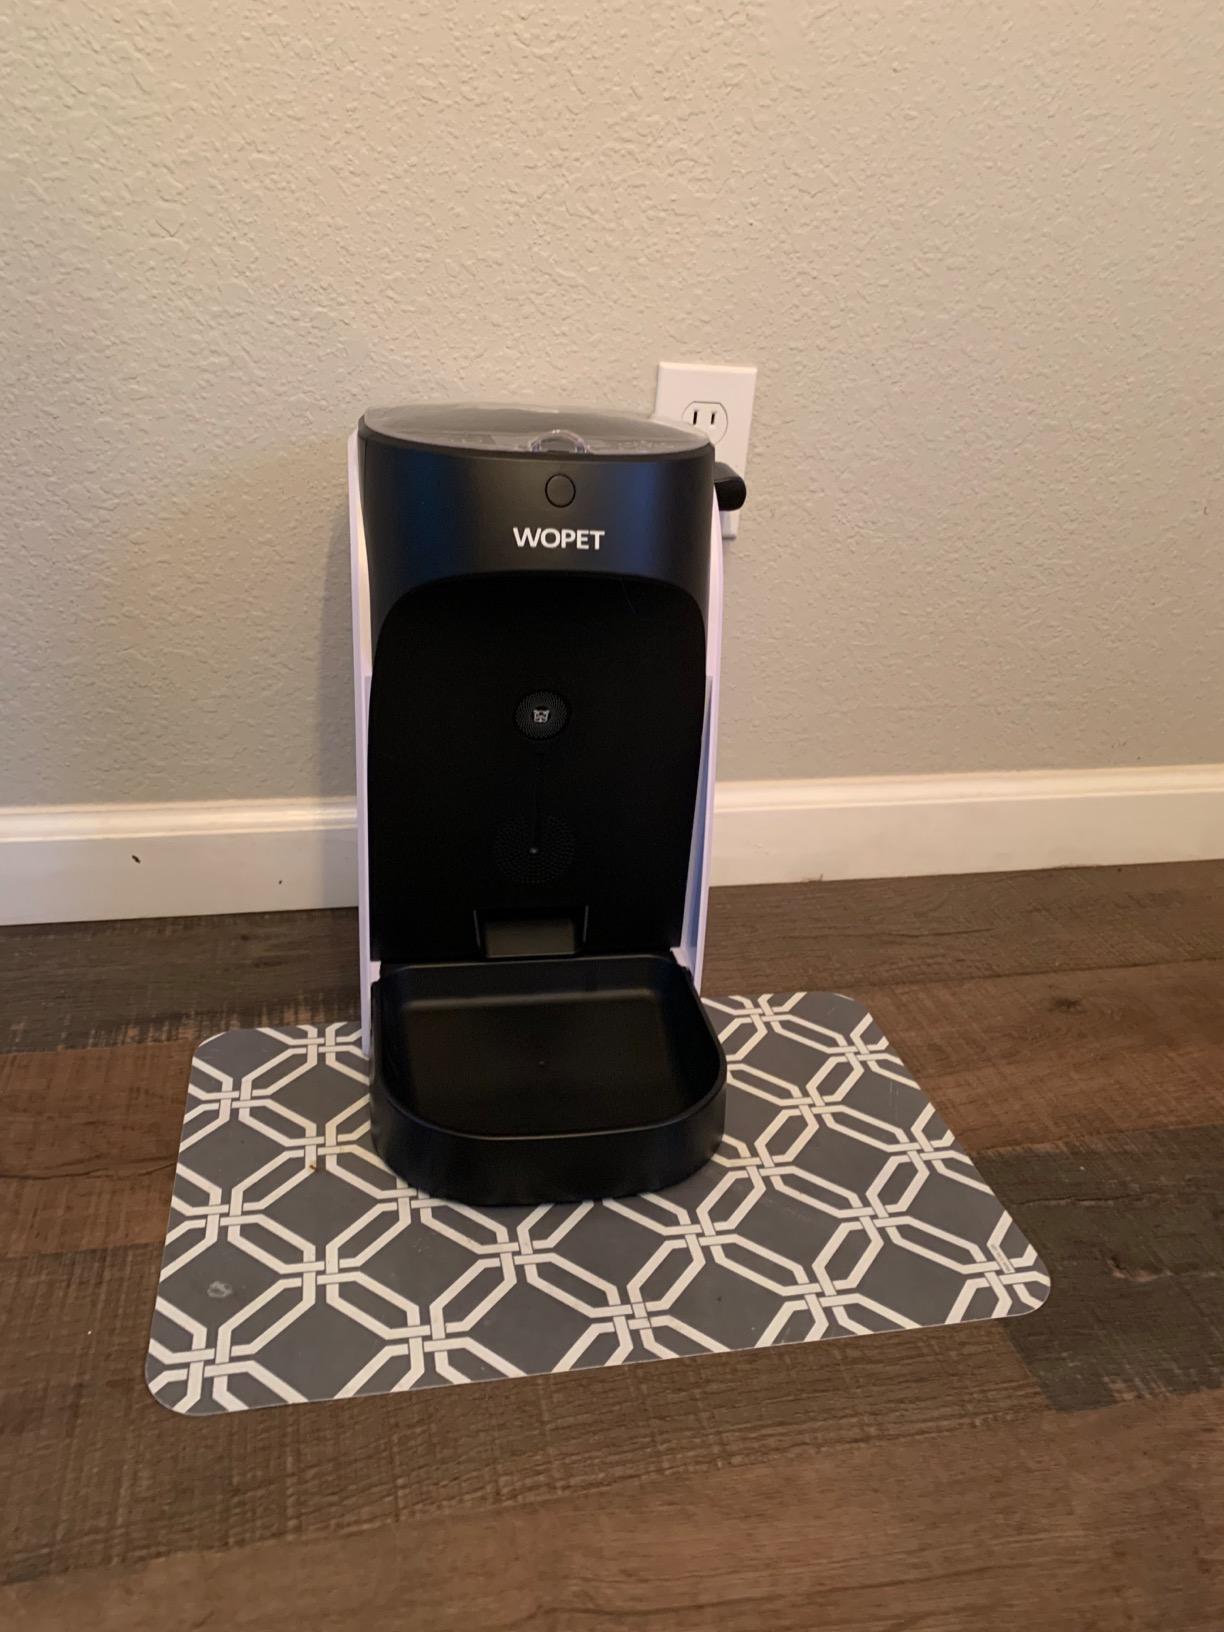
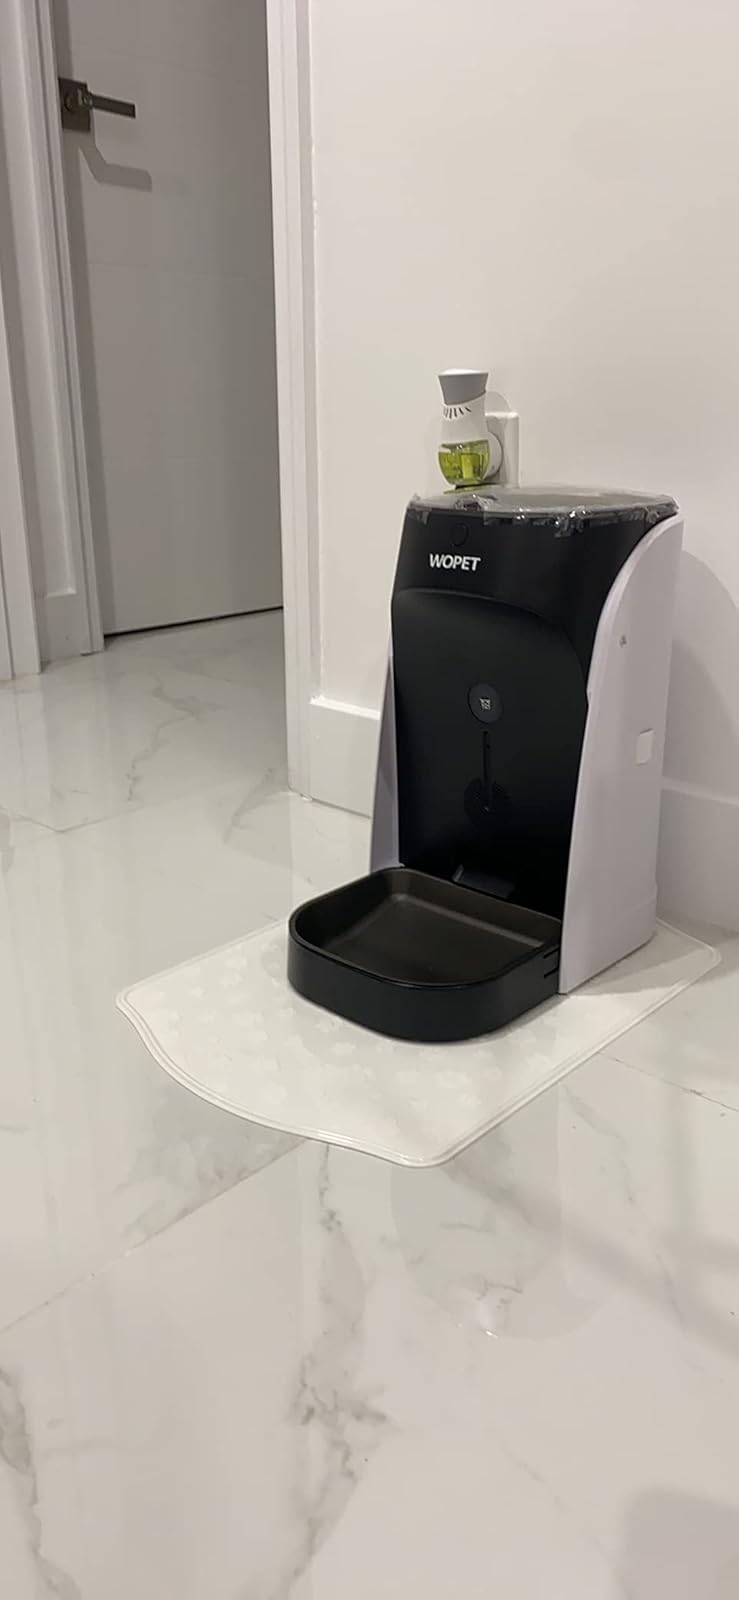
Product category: items_feeder
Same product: yes